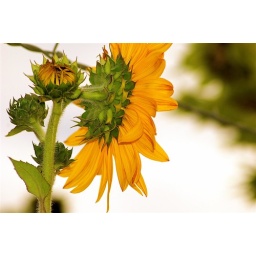
As though to guard the ancient orange tractor, this elegant sunflower rises high in that small farm in Durango.